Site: brandenburg
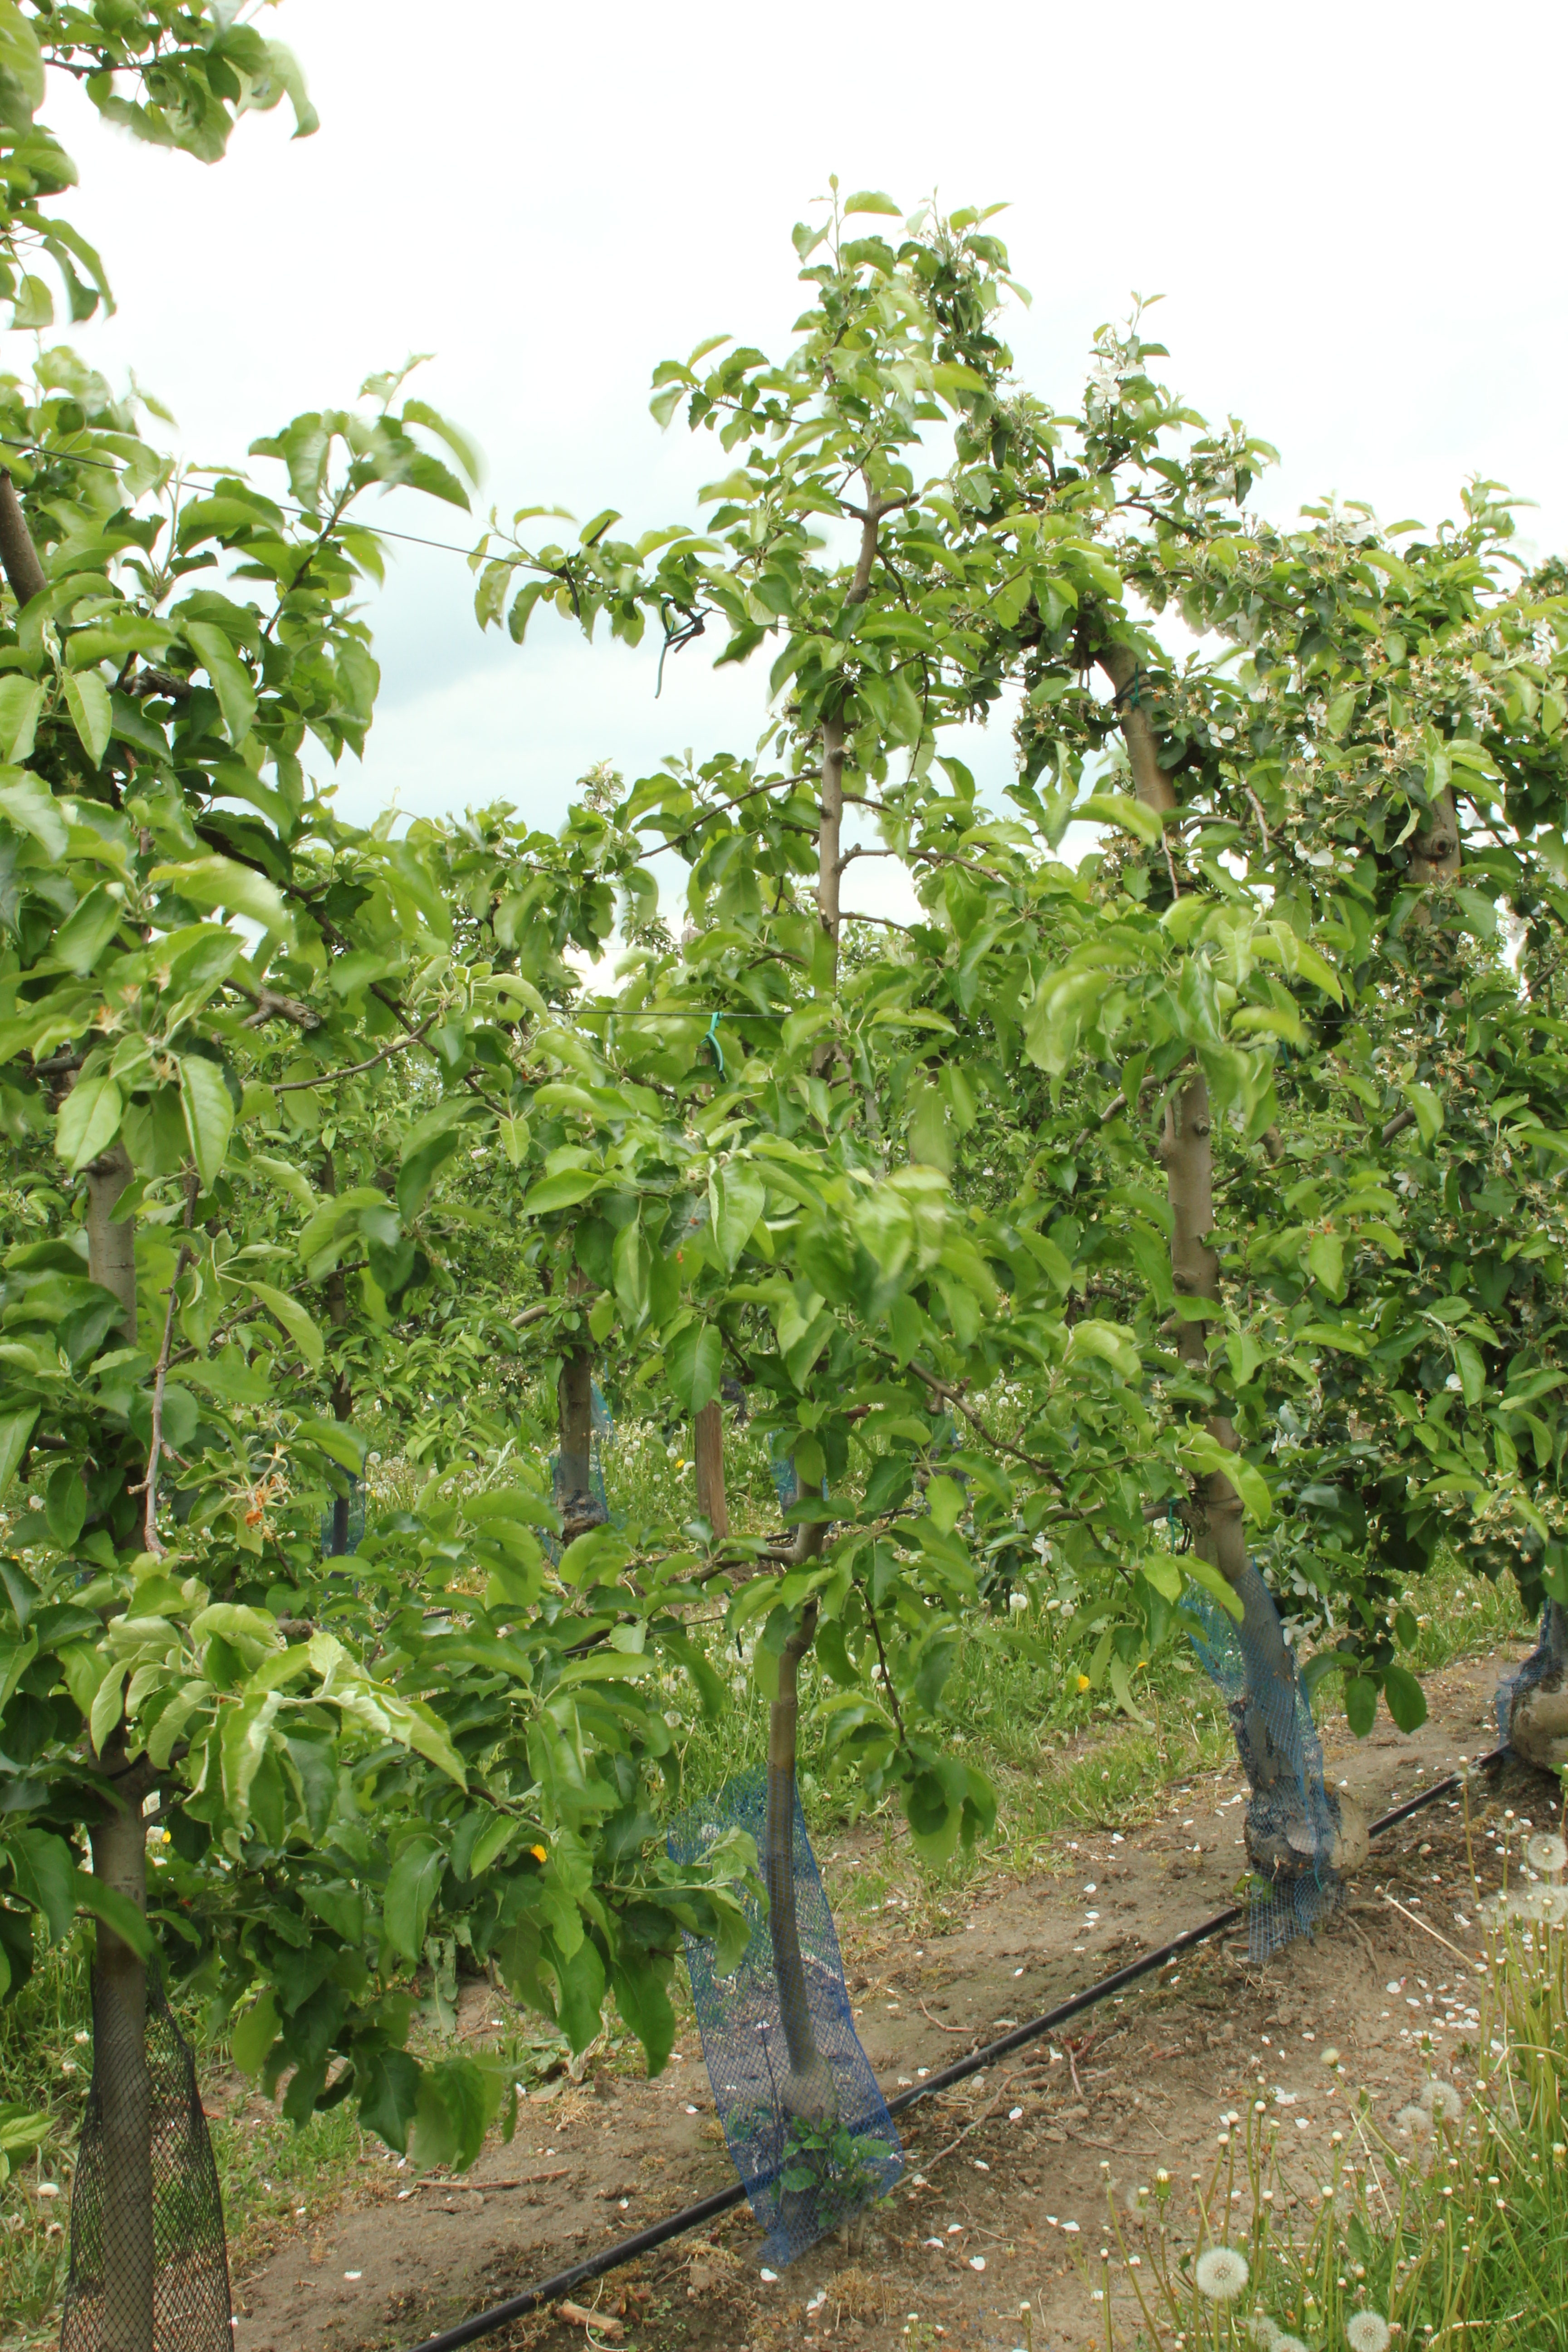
Growth stage (BBCH 67): Flowering